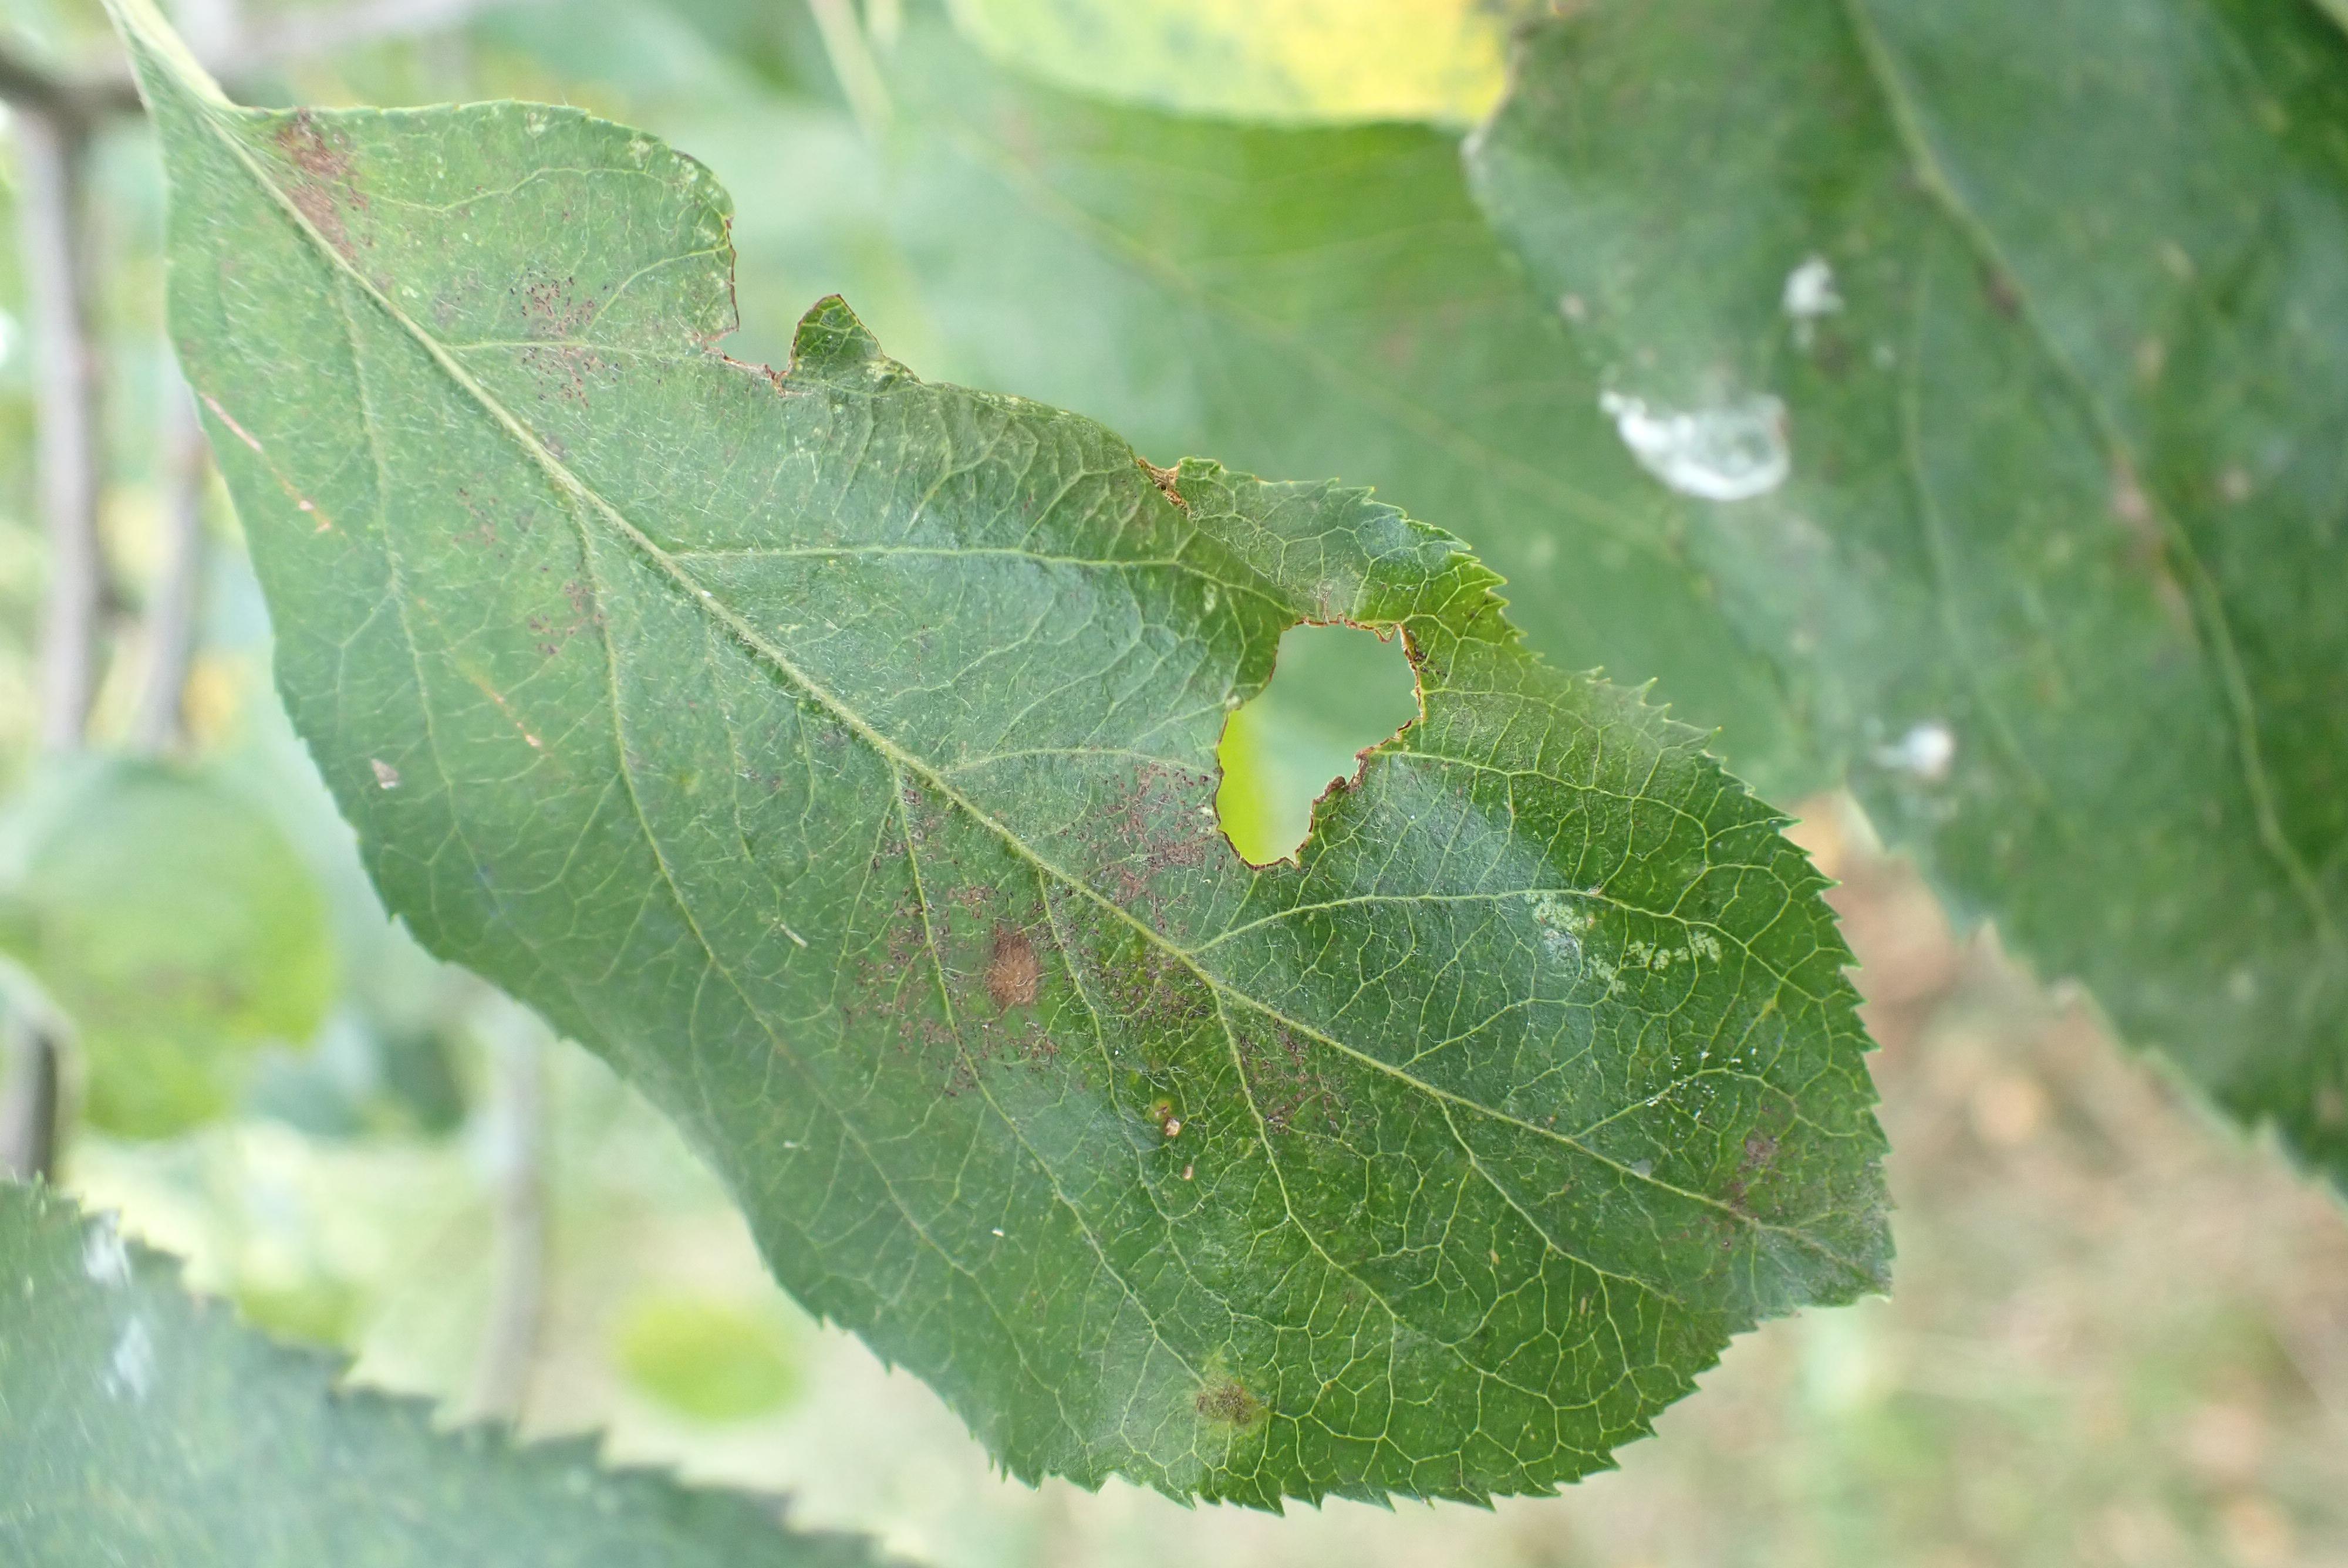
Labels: complex